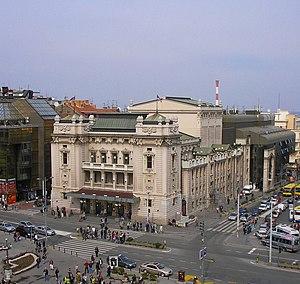
Cet article recense les monuments culturels du district de la Ville de Belgrade en Serbie.
Les monuments culturels de grande importance sont les monuments de Serbie qui, par leur valeur, bénéficient d'un haut degré de protection.
Le Théâtre national de Belgrade Trg Republike) à Belgrade, la capitale de la Serbie. En raison de sa valeur architecturale, le bâtiment du théâtre est inscrit sur la liste des monuments culturels de la grande importance de la République de Serbie et sur la liste des biens culturels de la Ville de Belgrade.